Can seamer

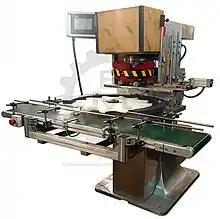
Automatic Can Seamer

A can seamer is a machine used to seal the lid to the can body. The lid or "end" is usually tinplated steel (food) or aluminum (drinks) while the body can be of metal (such as cans for beverages and soups), paperboard (whisky cans) or plastic.